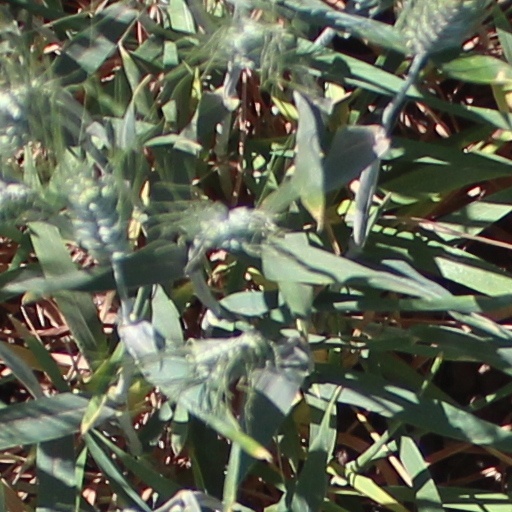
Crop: wheat